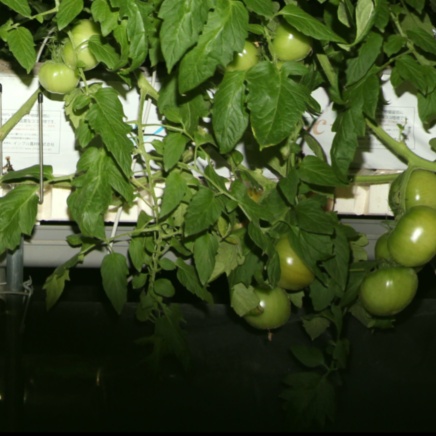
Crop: tomato